Make the Exorcist Fall in Love

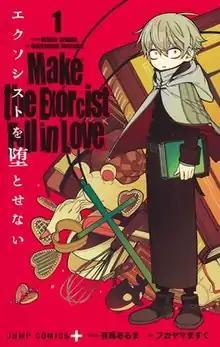
Cover of the first volume

is a Japanese manga series written by Aruma Arima and illustrated by Masuku Fukayama. It began serialization on Shueisha's "Shōnen Jump+" manga website in December 2021. As of April 2025, the series' individual chapters have been collected into eleven volumes.